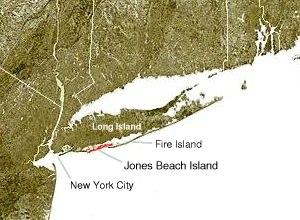
Jones Beach Island est une île de l'État de New York, située dans les comtés de Nassau et de Suffolk, au sud de Long Island. Elle est longue de 28,5 kilomètres pour environ 1 km de large, et est séparée d'une distance de huit kilomètres de Long Island par la Great South Bay.